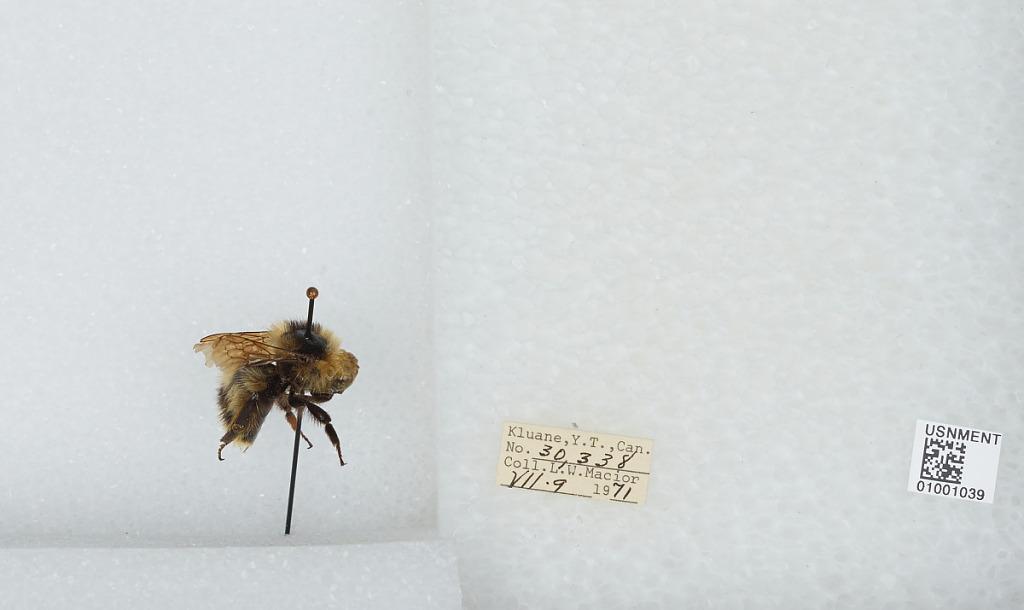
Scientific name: Bombus (Pyrobombus) frigidus Smith
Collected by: L. Macior
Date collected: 1971-7-9
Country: Canada
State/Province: Yukon Territory
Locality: Kluane
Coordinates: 60.75, -139.5